President of the University of San Carlos

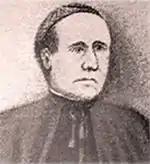
Fr. José Casarramona, CM. Rector, 1867-1870

On 19 October 1852, Isabella II of Spain created the Congregation of the Mission to administer the Conciliar Seminaries in the Philippines. With this, Bishop Romualdo Jimeno of Cebu invited the "Padres Paules" (Vincentians) to take over the Seminary in 1863. In 1867, the Seminary, which was previously renamed as the "Seminario Conciliar de San Carlos", was formally turned over to Fr. José Casarramona, CM., who became the rector. On May 15, 1867, under the rectorate of Fr. Casarramona, the Seminary allowed laymen to study as externs ("colegiales"), marking the beginning of the "Seminario-Colegio" which later became the University of San Carlos.